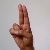
The image shows a hand gesture representing the letter 'U' in Indian Sign Language.